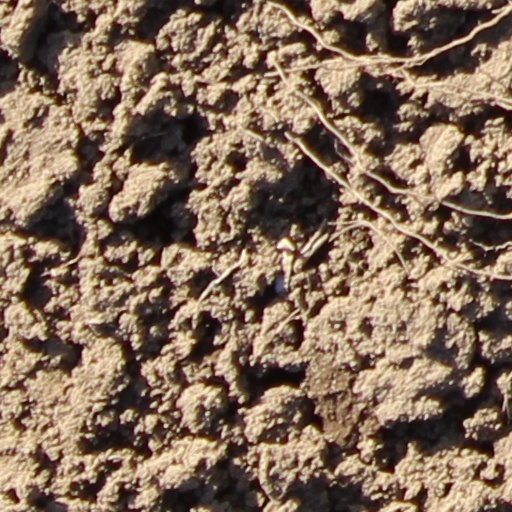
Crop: wheat